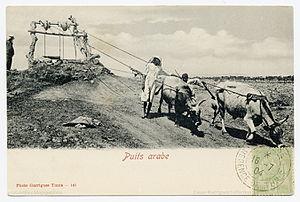
Puit profond dans le desert tunisien. carte postale datant de 1904 العربية: بئر عميق في الصحراء التونسية. بطاقة بريدية في سنة 1904.